Swordsmanship

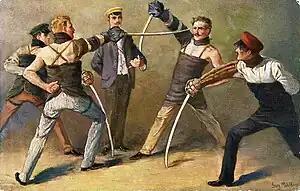
Sabre duel of German students, around 1900, painting by Georg Mühlberg (1863–1925)

As time passed, the "spatha" evolved into the arming sword, a weapon with a notable cruciform hilt common among knights in the Medieval Age. Some time after this evolution, the earliest known treatises "(Fechtbücher") were written, dealing primarily with arming sword and buckler combat. Among these examples is the I.33, the earliest known "Fechtbuch". The German school of swordsmanship can trace itself most closely to Johannes Liechtenauer and his students, who later became the German masters of the 15th century, including Sigmund Ringeck, Hans Talhoffer, Peter von Danzig and Paulus Kal. It is possible that the Italian fencing treatise Flos Duellatorum, written by the Italian swordmaster Fiore dei Liberi around 1410, has ties to the German school. During this period of time, the longsword grew out of the arming sword, eventually resulting in a blade comfortably wielded in both hands at once. Armour technology also evolved, leading to the advent of plate armour, and thus swordsmanship was further pressed to meet the demands of killing a very well protected enemy.